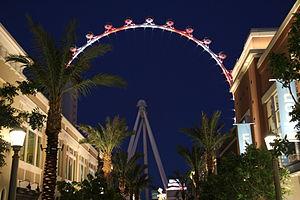
Sochi Park Adventureland ouvert au public en février